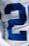
Number: 2